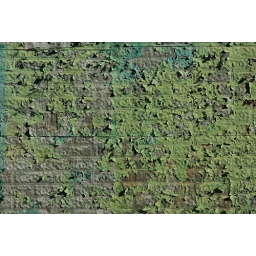
Peeling green paint on a grage door in Westboro Ottawa